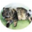
Label: cat